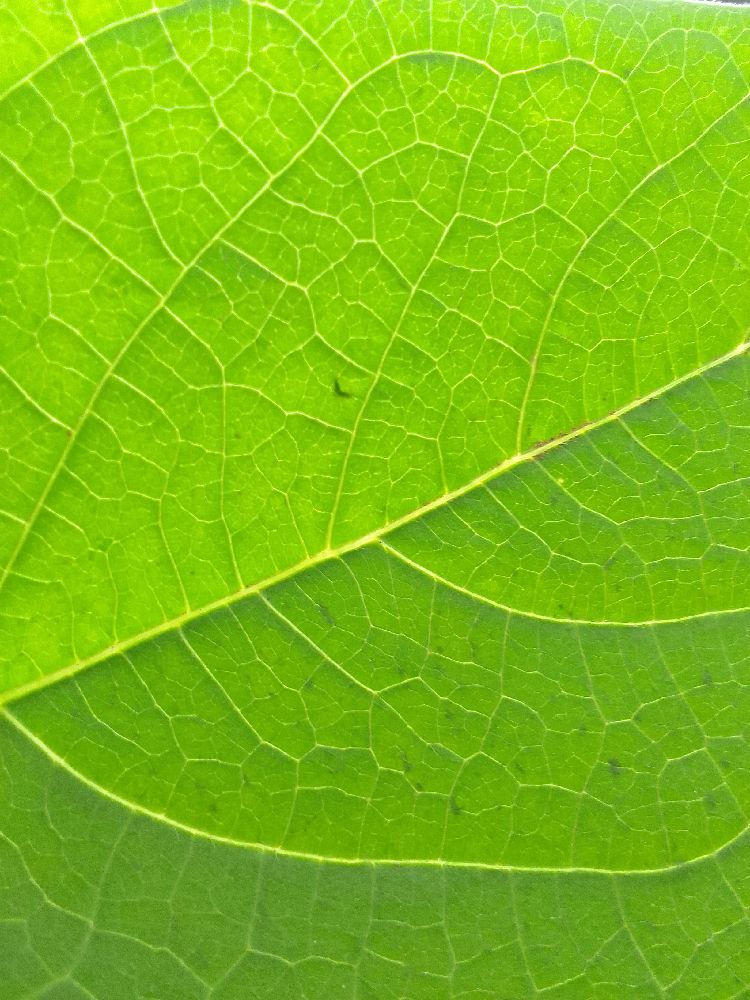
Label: healthy